Kate Carew

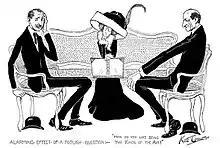
The Wright Brothers and Kate Carew (before 1912)

Mary Williams (pseudonym "Kate Carew") was born in Oakland, California, and began her art training at San Francisco’s School of Design under the esteemed Arthur Mathews and received the school’s “Special Medal for Excellence in Painting” at the local Art Association’s 1891 Winter Annual. Her brother was Gluyas Williams.